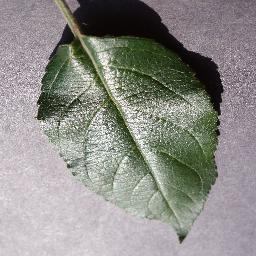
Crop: apple
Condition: healthy